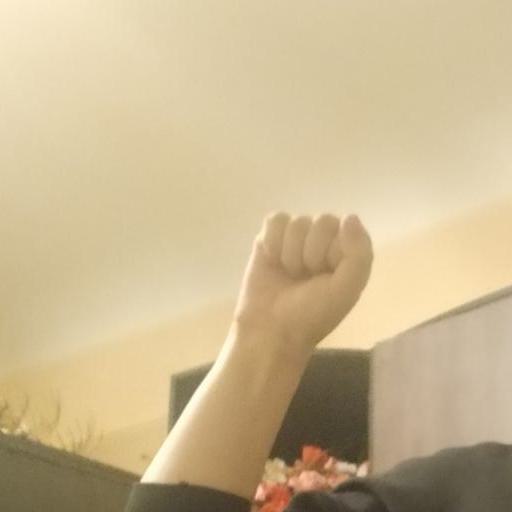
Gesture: fist